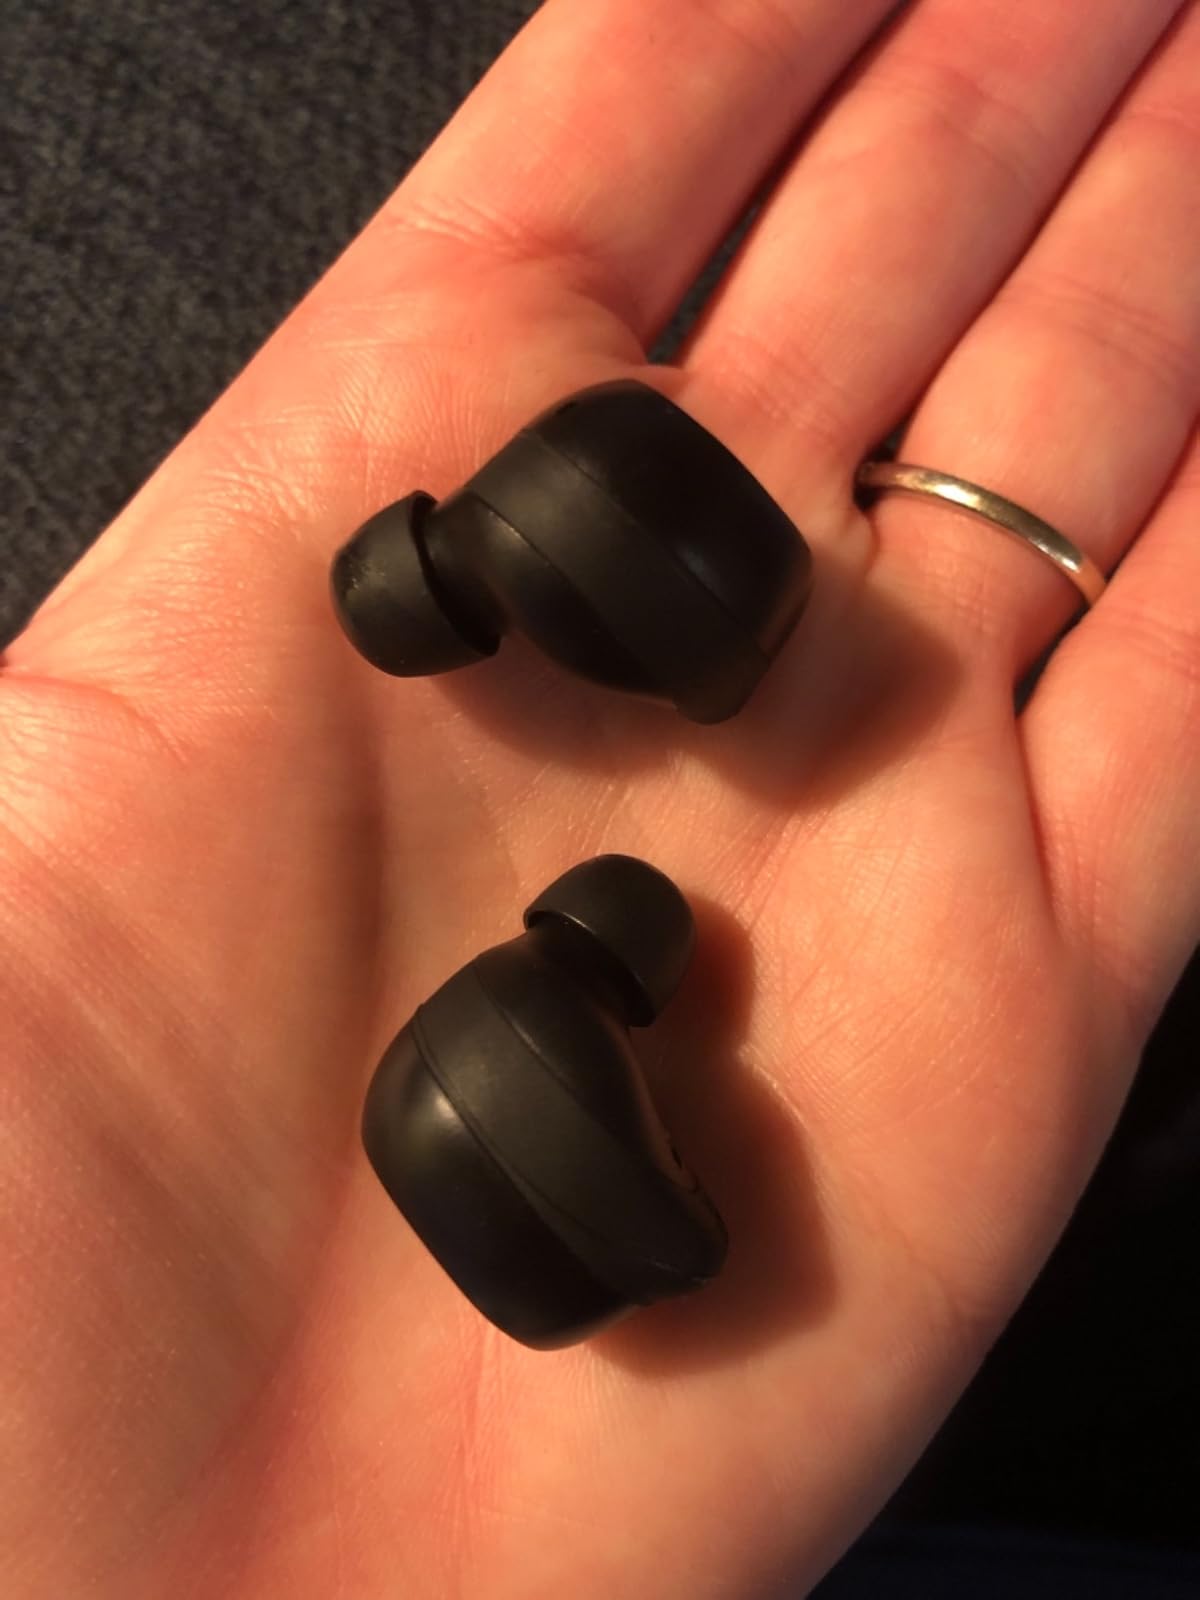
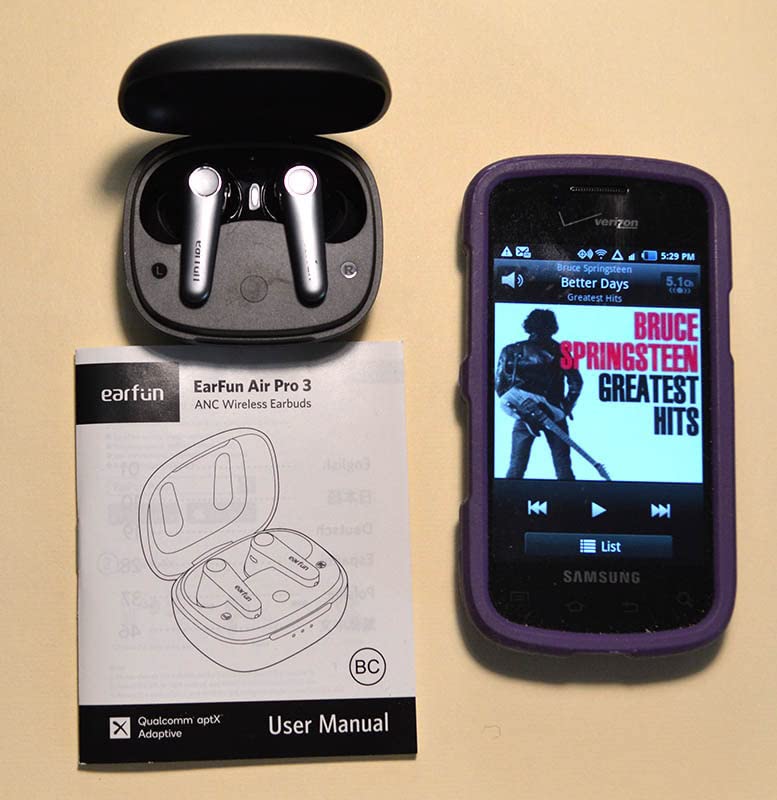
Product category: earbuds
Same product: no